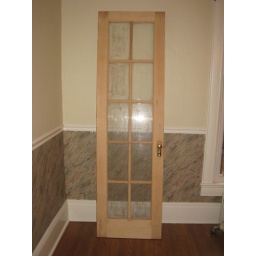
Fir french doors-1 door has a little more red then is seen in this photo.